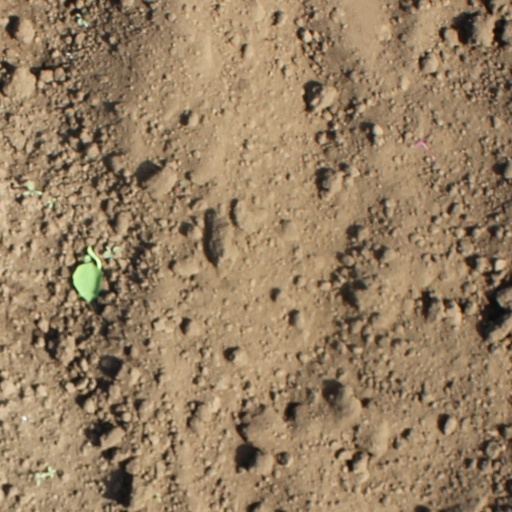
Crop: soybean